Gotha G.IX

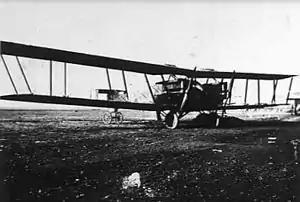

The Gotha G.VIII, GL.VIII, and G.IX were a family of bomber aircraft produced in Germany during the final months of World War I. Based on the Gotha G.VII, they were intended as high-speed tactical bombers featuring advanced streamlining for their day.